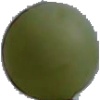
Label: Grape White 4